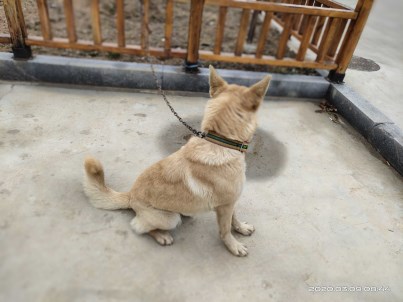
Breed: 3336-n000121-chinese_rural_dog